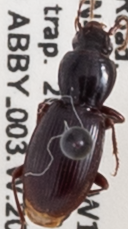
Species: Pterostichus pumilus
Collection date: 2019-08-20
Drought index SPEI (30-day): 0.188
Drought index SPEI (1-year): -2.09
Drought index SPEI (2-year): -2.09